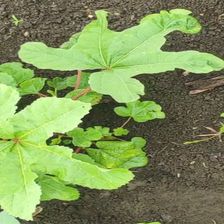
Weed species: Little_Mallow(Malva parviflora)